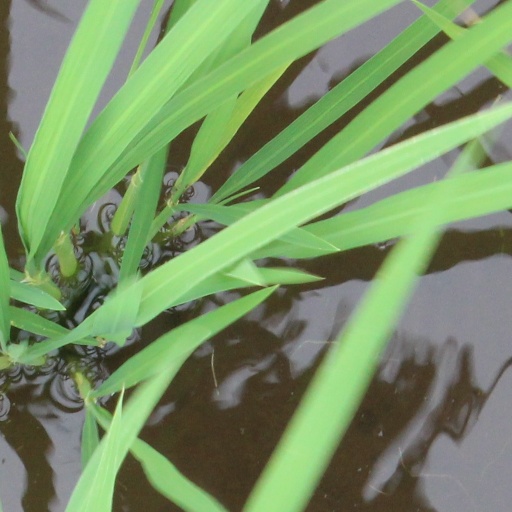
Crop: rice